Merrill, New South Wales

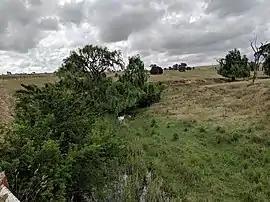
Merrill Creek

Merrill is a locality in the Upper Lachlan Shire, New South Wales, Australia. It lies on Merrill Creek, to the west of the road from Gunning to Crookwell, about 15 km north of Gunning and 80 km north of Canberra. At the , it had a population of 31.